188th Rescue Squadron

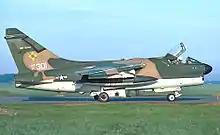
188th A-7D, about 1976

In 1973, after the United States withdrew its forces from South Vietnam, the 188th became the first Air National Guard squadron to receive LTV A-7D Corsair II subsonic tactical close air support aircraft from Tactical Air Command units that were preparing to receive the new Fairchild Republic A-10 Thunderbolt II. Receiving its aircraft from the 354th Tactical Fighter Wing at Myrtle Beach Air Force Base and the 355th Tactical Fighter Wing at Davis-Monthan Air Force Base, Arizona. The aircraft had excellent accuracy with the aid of an automatic electronic navigation and weapons delivery system. Although designed primarily as a ground attack aircraft, it also had limited air-to-air combat capability.